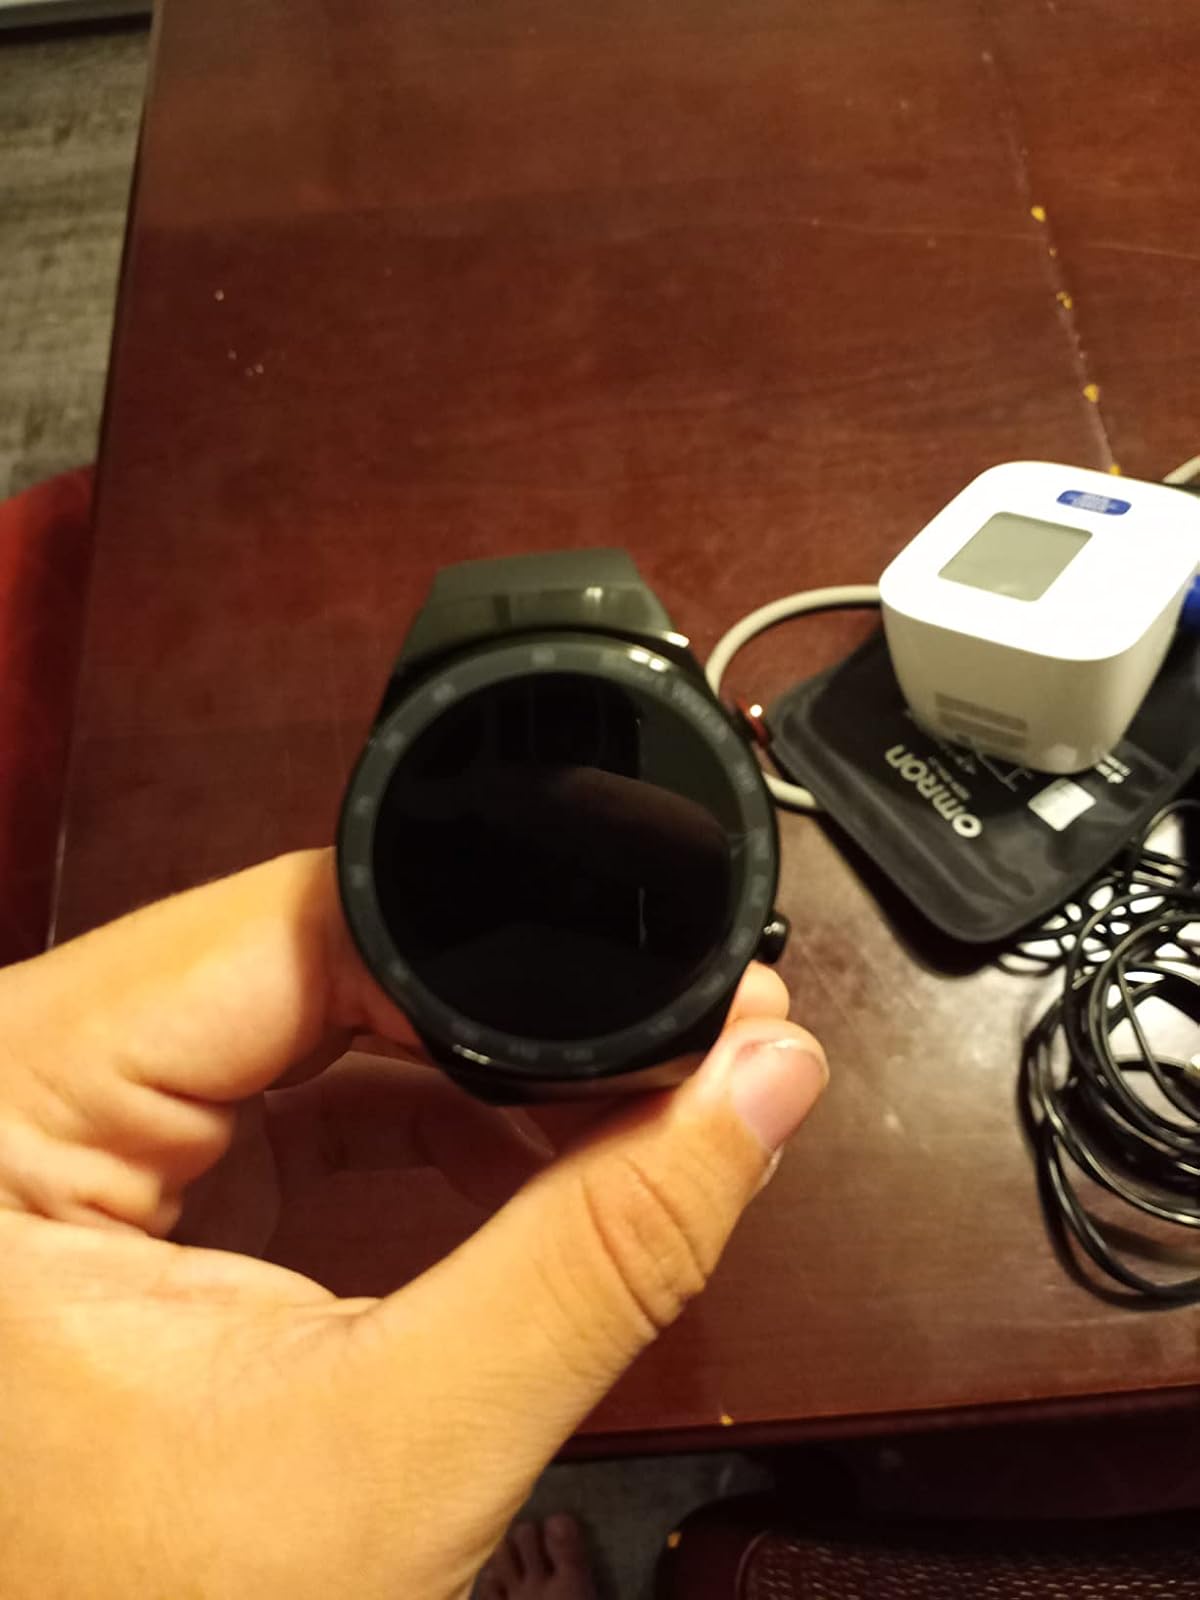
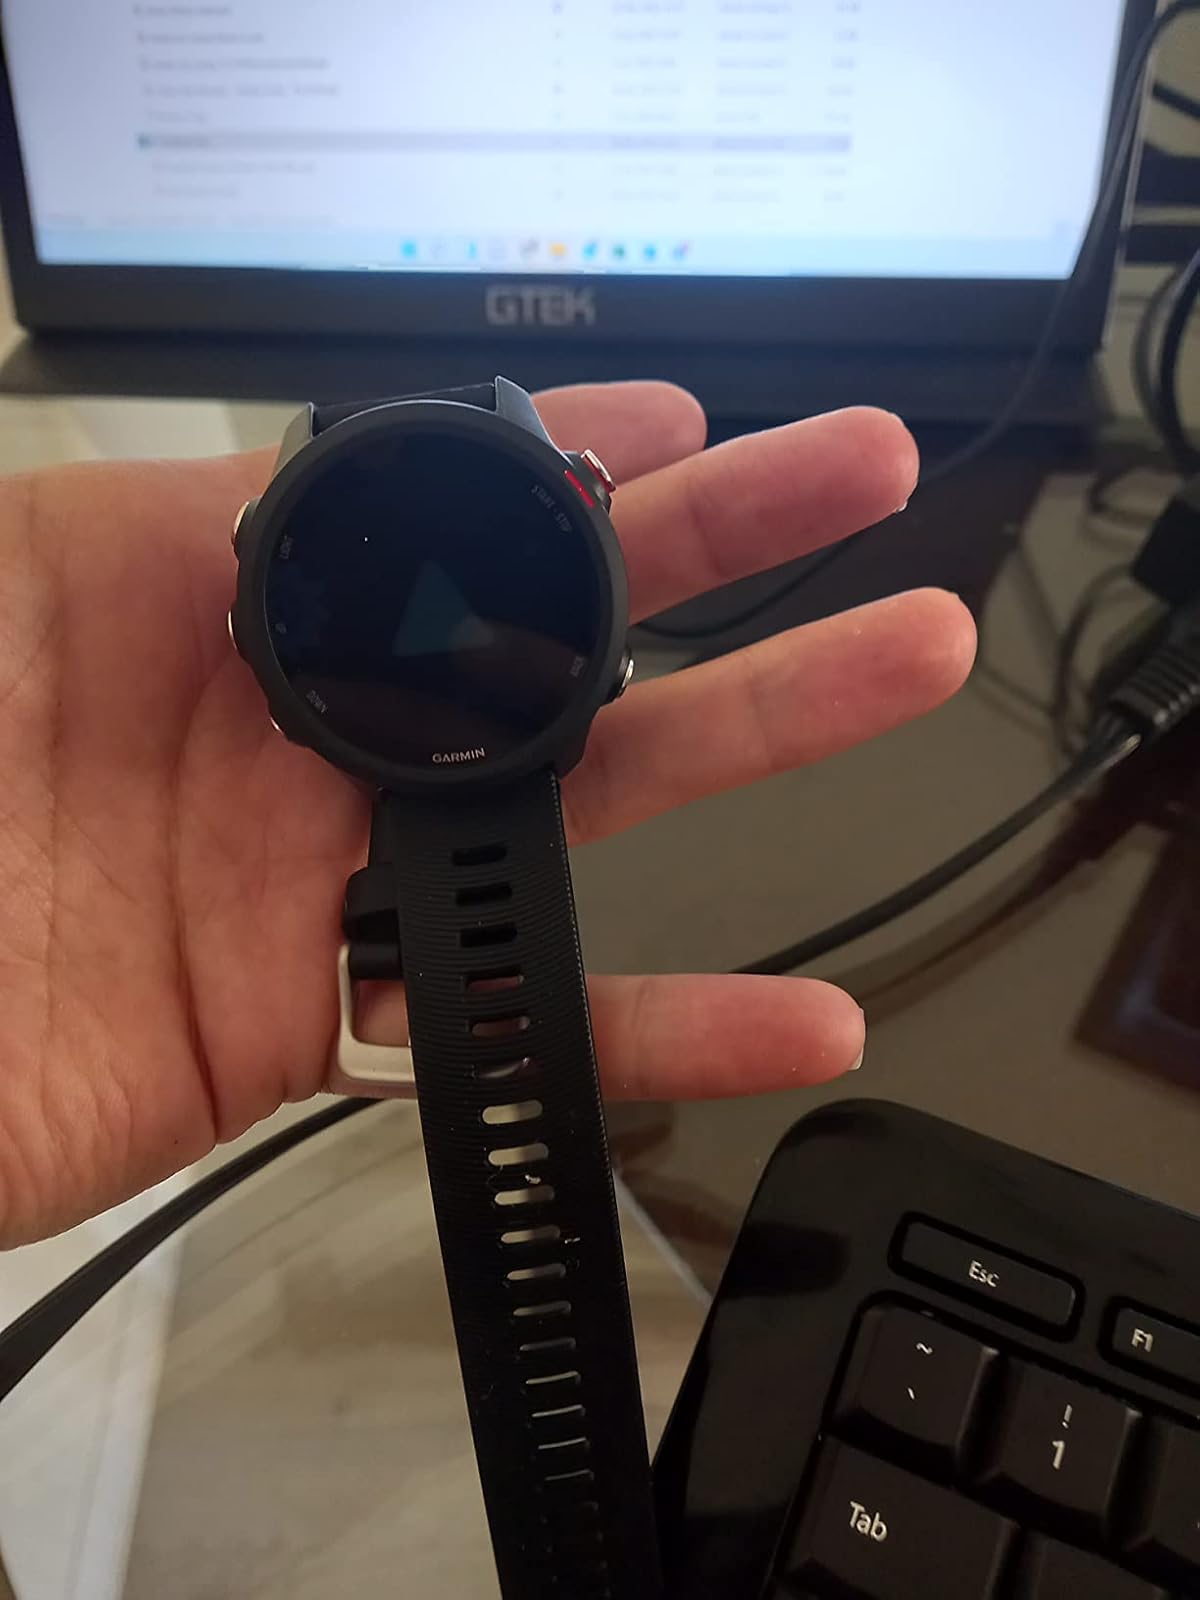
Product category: smartwatch
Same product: no